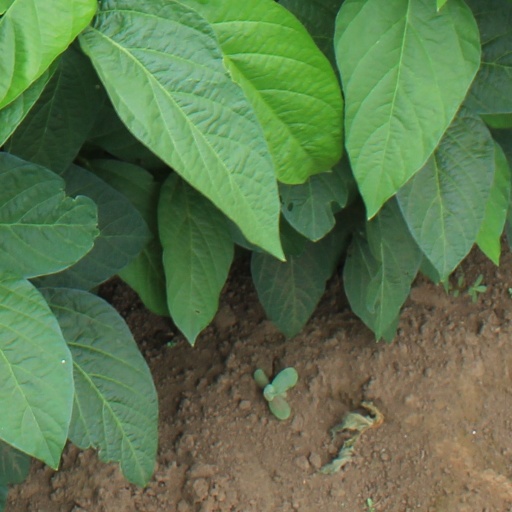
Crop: soybean